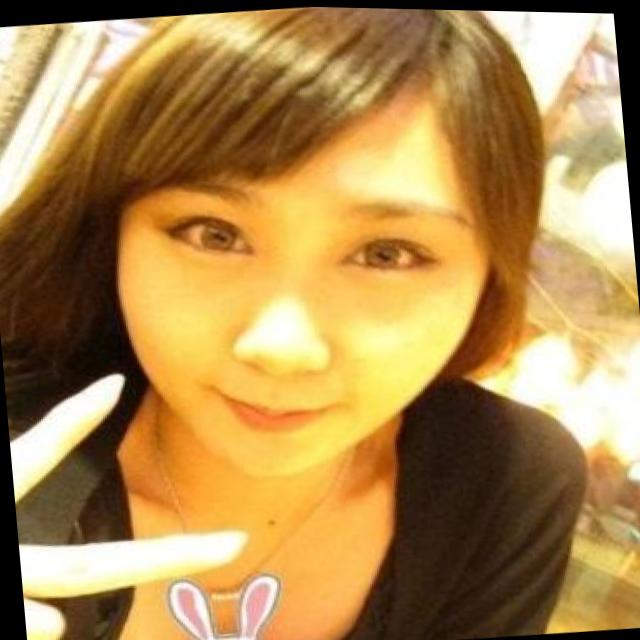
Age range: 21-44